Ursa Major (character)

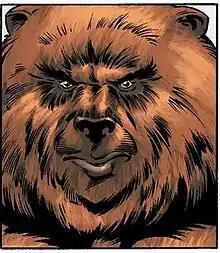
Art from X-Men 198 Files 0.N.E.

Ursa Major (Mikhail Uriokovitch Ursus) is a fictional character, a mutant appearing in American comic books published by Marvel Comics. The character has been depicted as a member of the Soviet Super-Soldiers.